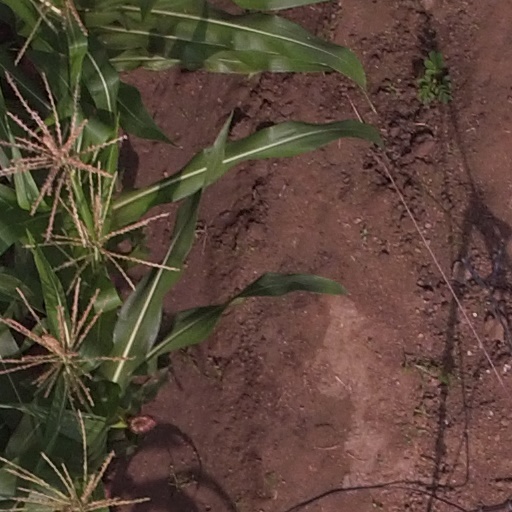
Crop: maize; corn